Calanque de Sugiton

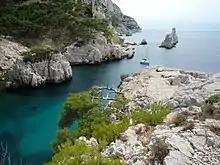
Calanque de Sugiton

The Calanque de Sugiton is one of the numerous Calanques located between Marseille and Cassis, France.